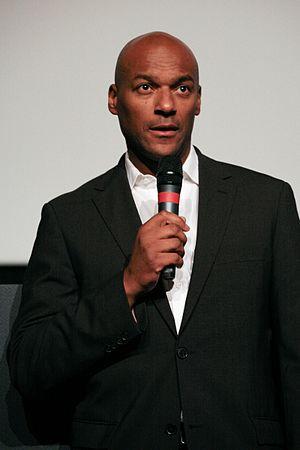
Colin Salmon au festival du film britannique de Dinard
Colin Salmon est un acteur britannique, né le 6 décembre 1962 à Bethnal Green.
Charles Robinson est un personnage de fiction qui apparaît dans les films et les novélisations James Bond. C'est l'acteur Colin Salmon qui interprète le personnage à l'écran.